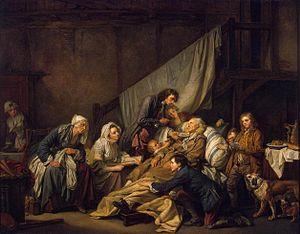
Un aïeul désigne au sens large tout ascendant paternel ou maternel, alors qu'au sens restreint, il s'agit d'un grand-parent, c'est-à-dire l'un des parents des parents. C'est de ce second sens que traite le présent article.
Une scène de genre, en peinture, est un type d’œuvre peinte ou dessinée qui figure des scènes à caractère anecdotique ou familier. Elle est parfois appelée peinture de genre.